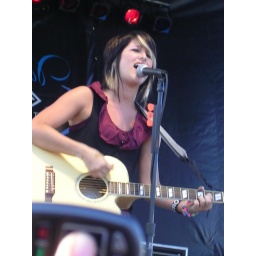
intro guitar solo &amp;quot;Candles&amp;quot;. the boys joined her later on in the song.